William Inge

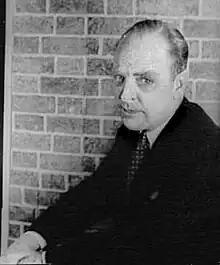
Inge in 1954

William Motter Inge (May 3, 1913 – June 10, 1973) was an American playwright and novelist, whose works typically feature solitary protagonists encumbered with strained sexual relations. In the early 1950s he had a string of memorable Broadway productions, including "Picnic", which earned him a Pulitzer Prize. With his portraits of small-town life and settings rooted in the American heartland, Inge became known as the "Playwright of the Midwest".